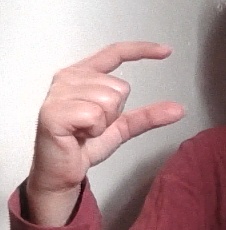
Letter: dal